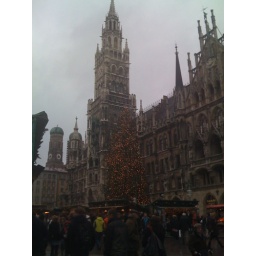
Marienplatz with the Munich Christmas market and tree in front of the Glockenspiel.